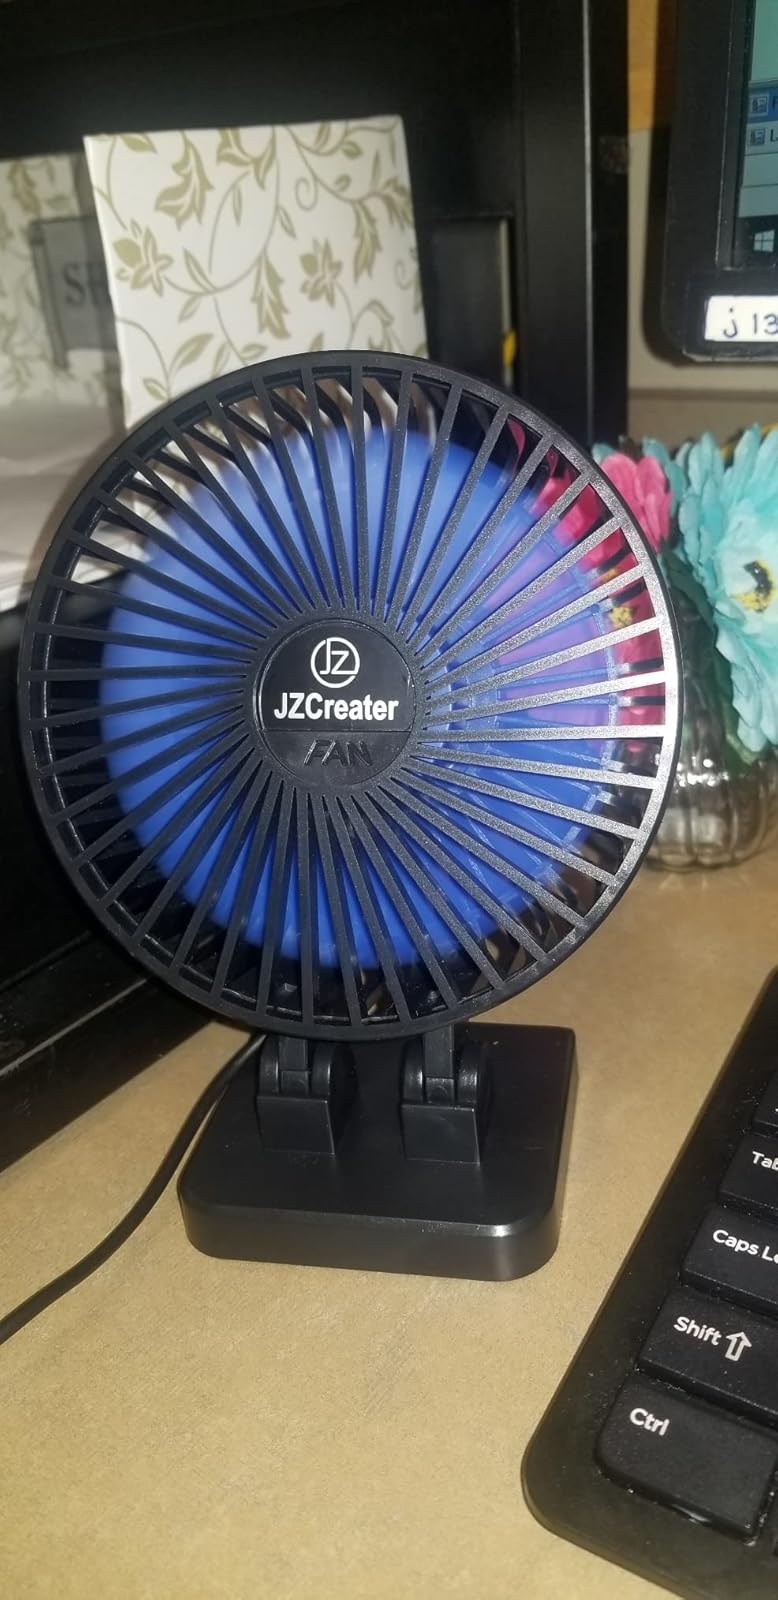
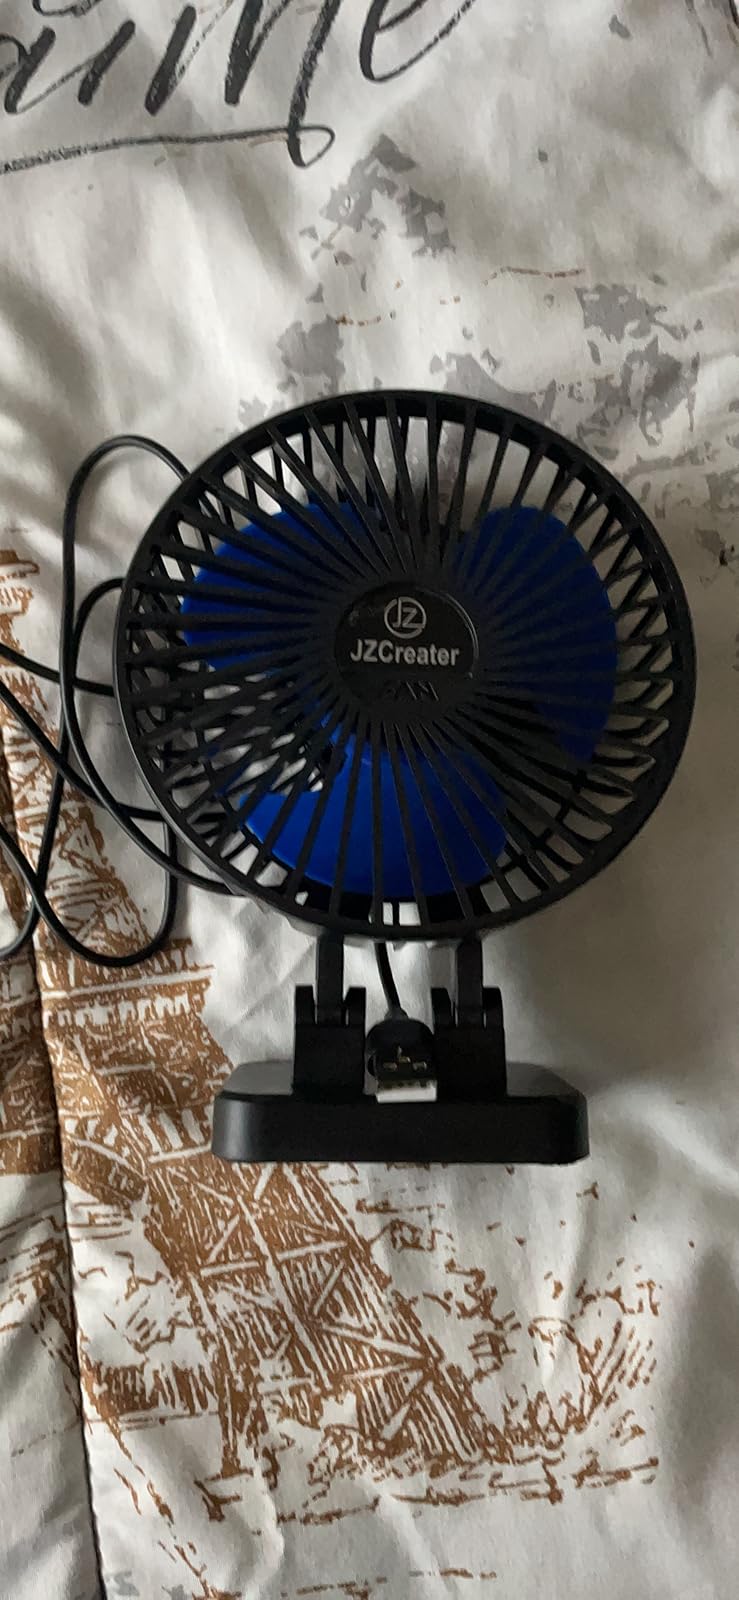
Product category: fan
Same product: yes